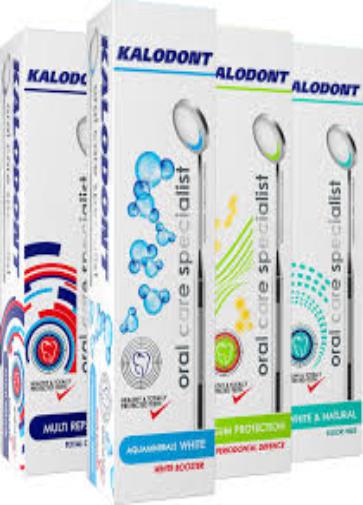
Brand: Kalodont
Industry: Necessities